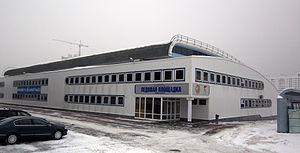
Le palais des sports de Minsk est une salle omnisports de Minsk en Biélorussie.